List of Super Bowl halftime shows

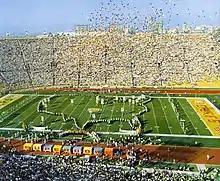
View of the halftime show at Super Bowl I

During most of the Super Bowl's first decade (starting on January 15, 1967), the halftime show featured a college marching band. The show's second decade featured a more varied show, often featuring drill teams and other performance ensembles; the group Up with People produced and starred in four of the performances. Starting in the 1990s, to counter other networks' efforts to counterprogram the game, the show was headlined by popular music acts each year,